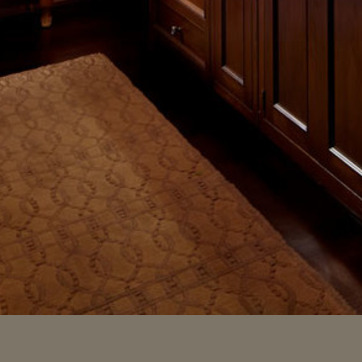
Material: carpet